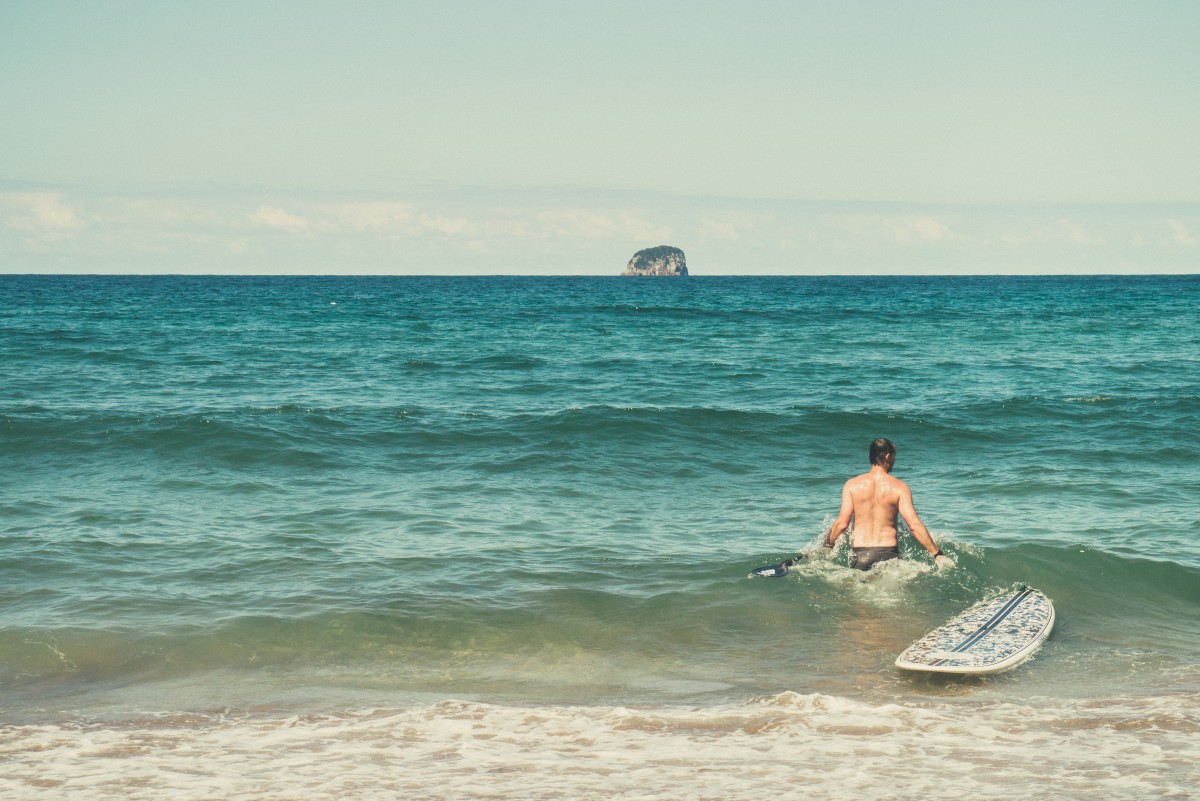
Tags: sea, coast, sand, ocean, horizon, shore, vacation, surf, surfboard, bay, body of water, cape, wind wave